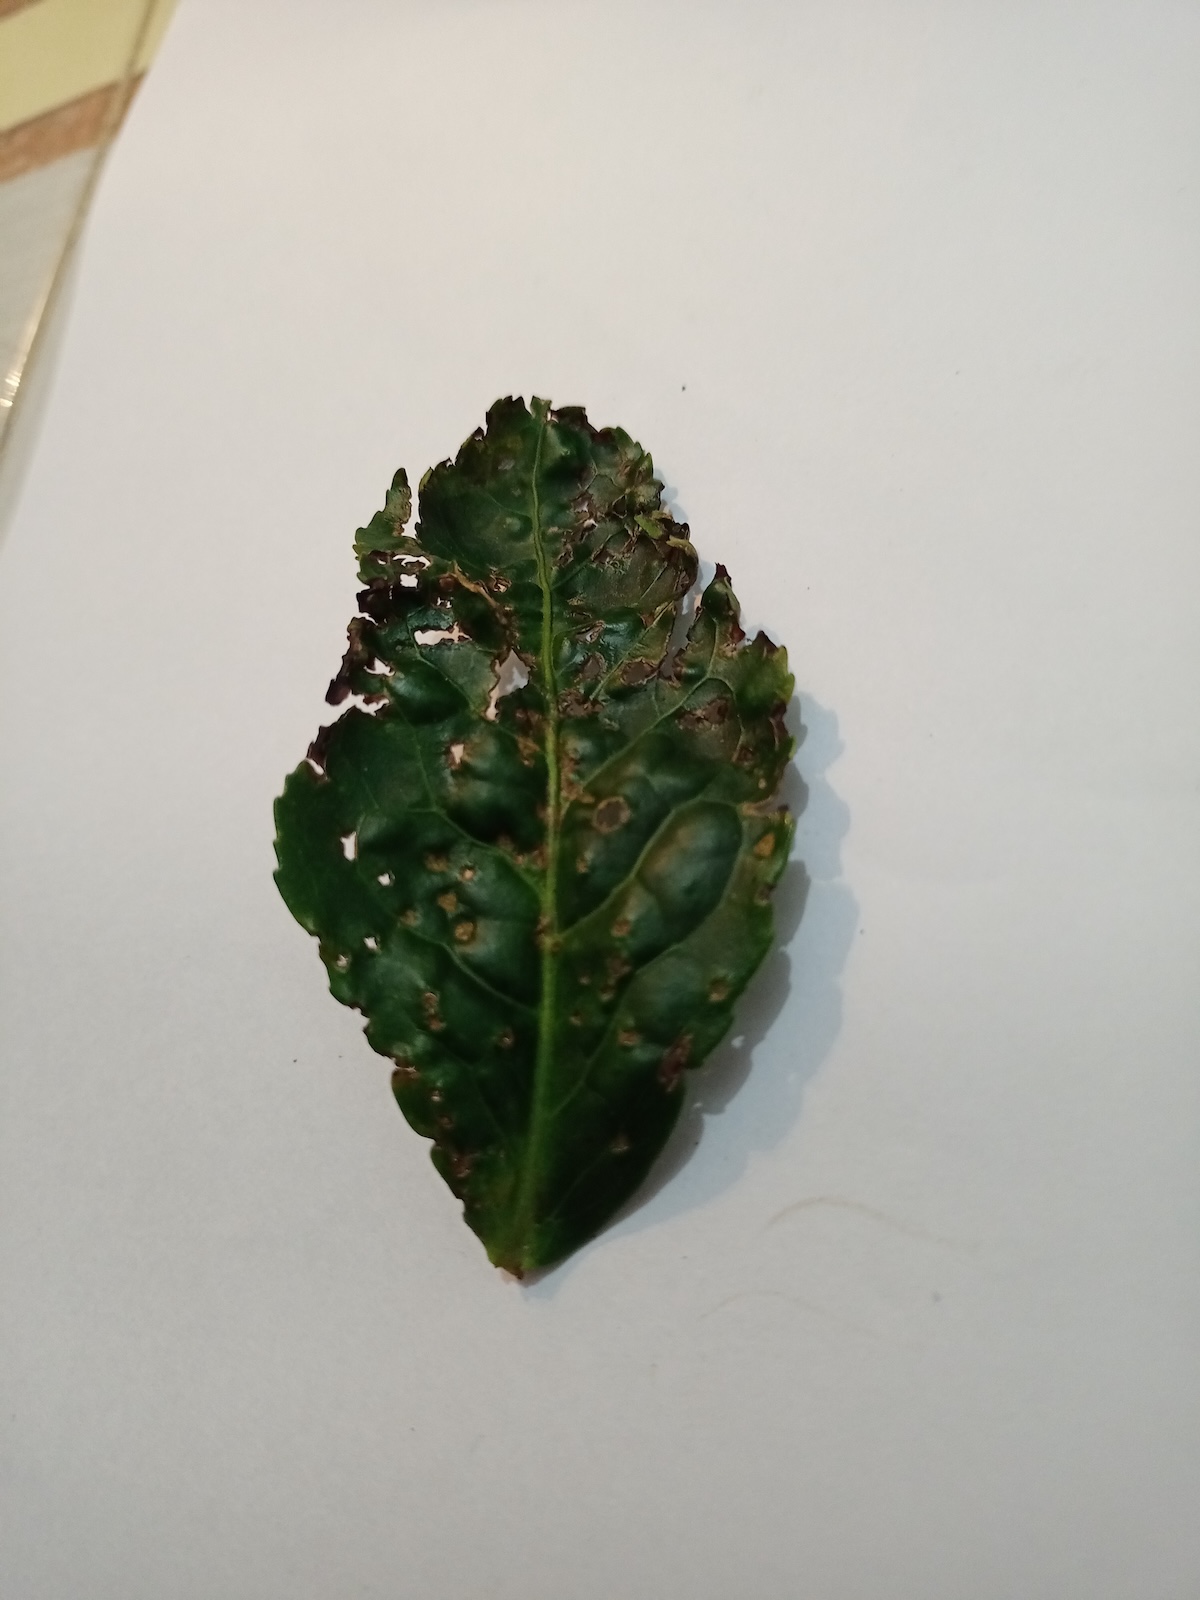
Label: Green mirid bug